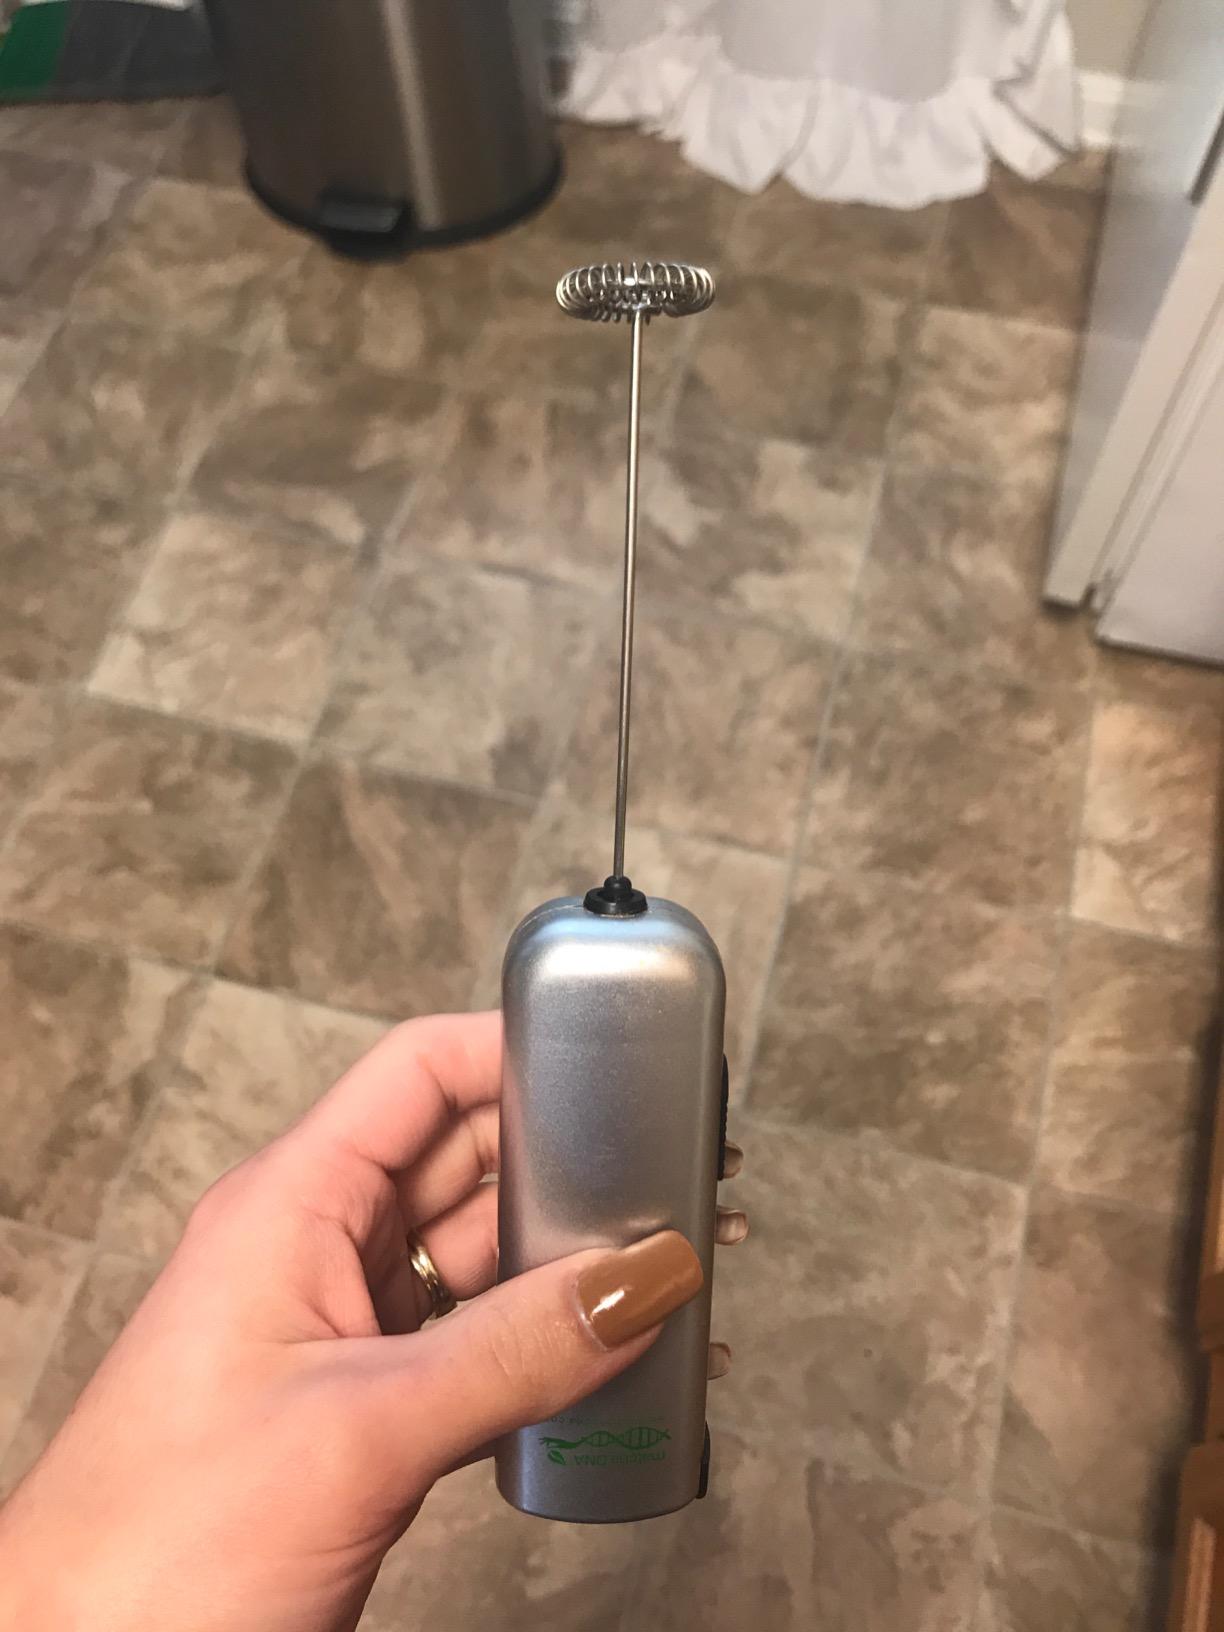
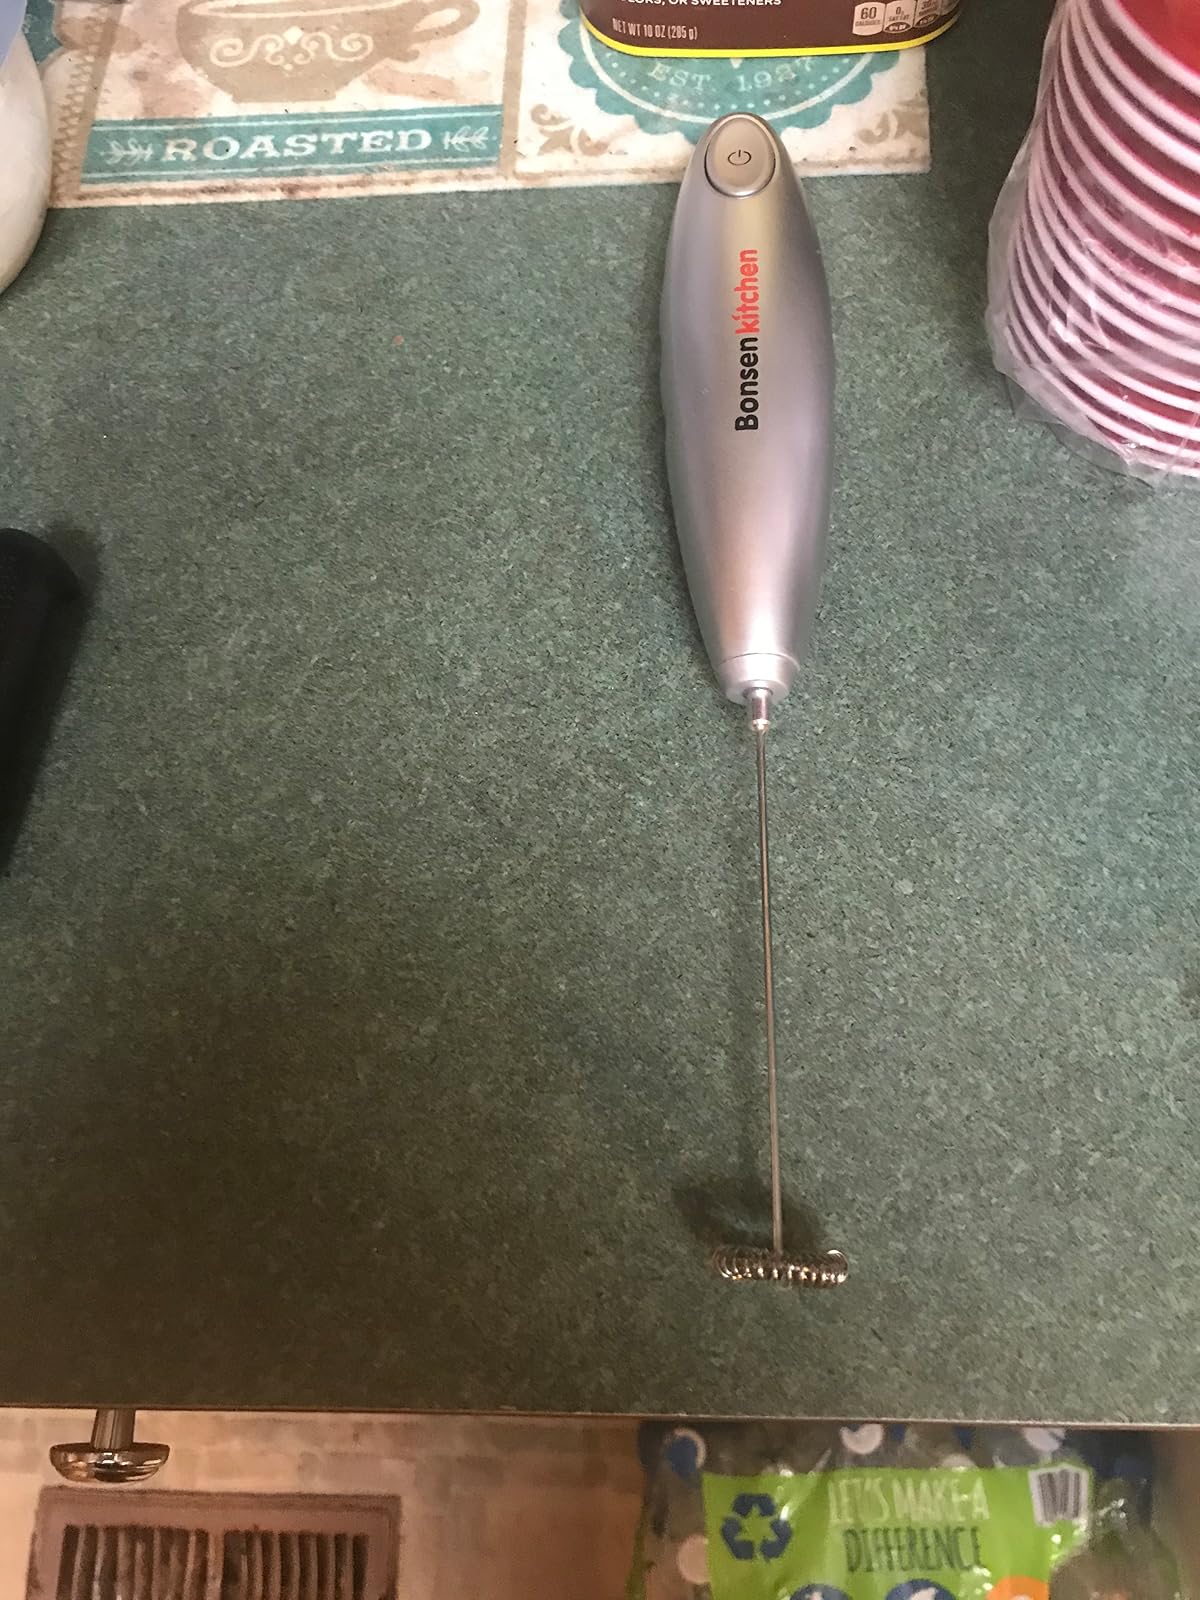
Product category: items_mixer
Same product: no